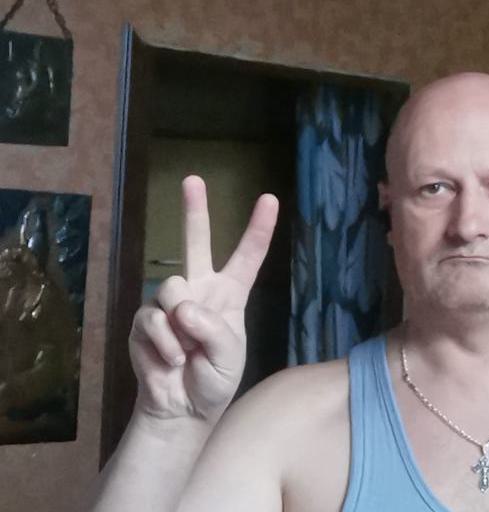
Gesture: peace